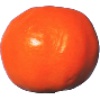
Label: Clementine 1